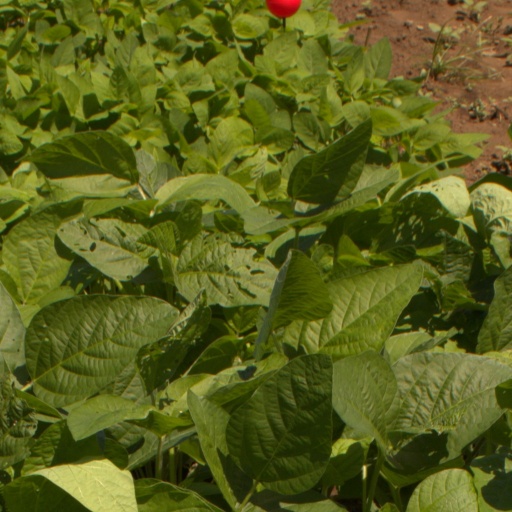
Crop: soybean